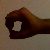
The image shows a hand gesture representing the number 0 in Indian Sign Language.